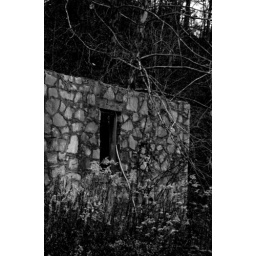
stone house in black and white